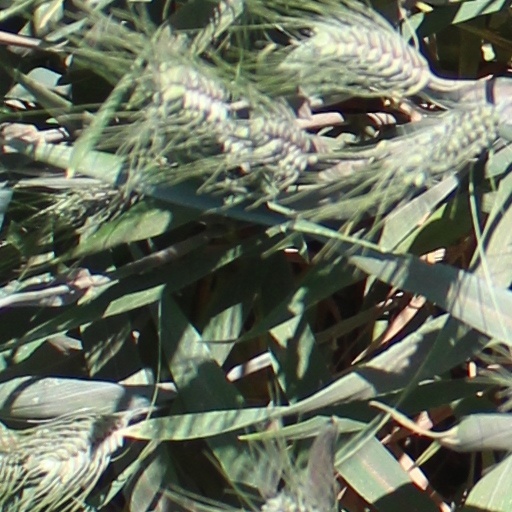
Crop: wheat